Henry Brown (New Zealand politician)

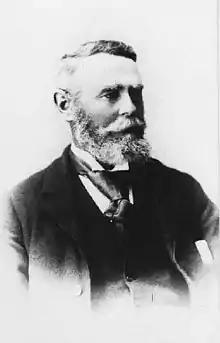
Henry Brown (year unknown)

Henry Brown JP (1842 – 10 March 1921) was an independent conservative Member of Parliament in New Zealand. He was a prominent saw miller in the Taranaki Region.